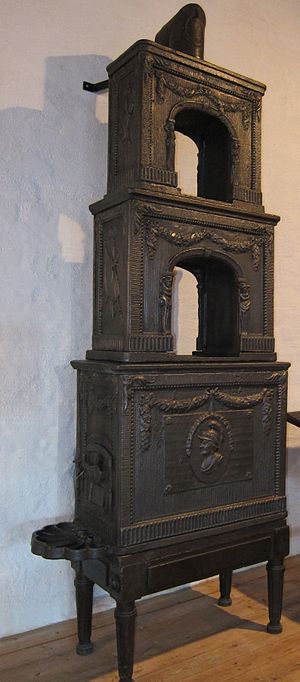
Moss Jernværk / Opstart og krigsår
Etasgeovn i jern fremstillet ved Moss Jernverk i 1769, sandsynligvis formgivet af Henrik Beck, i dag udstillet på Moss by- og industrimuseum
Moss Jernverk var et jernværk i Moss i Norge, grundlagt i 1704. Værket var i mange år byens største bedrift, og med kraft fra Mossefossen blev malm hovedsagelig fra Arendalsfeltet smeltet og bearbejdet til en række produkter. Fra midten af 1700-tallet var værket Norges ledende rustningsbedrift og støbte hundredvis af tunge kanoner i jern. Norges første valseværk for jern blev også anlagt her.